Bonsai cultivation and care

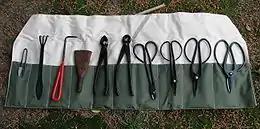
Set of bonsai tools: leaf trimmer; rake with spatula; root hook; coir brush; concave cutter; knob cutter; wire cutter; small, medium and large shears

Short-term dwarfing of foliage can be accomplished in certain deciduous bonsai by partial or total defoliation of the plant partway through the growing season. Not all species can survive this technique. In defoliating a healthy tree of a suitable species, most or all of the leaves are removed by clipping partway along each leaf's petiole (the thin stem that connects a leaf to its branch). Petioles later dry up and drop off or are manually removed once dry. The tree responds by producing a fresh crop of leaves. The new leaves are generally much smaller than those from the first crop, sometimes as small as half the length and width. If the bonsai is shown at this time, the smaller leaves contribute greatly to the bonsai aesthetic of dwarfing. This change in leaf size is usually not permanent, and the leaves of the following spring will often be the normal size. Defoliation weakens the tree and should not be performed in two consecutive years.